2008 Atlanta tornado outbreak

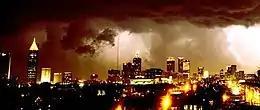
Tornado (shadow at left), after going through downtown Atlanta

The 2008 Atlanta tornado outbreak was a destructive and deadly tornado outbreak that affected the Southeastern United States on March 14–15, 2008. The most infamous tornado of the outbreak occurred on March 14 when an isolated EF2 tornado caused widespread damage across Downtown Atlanta, Georgia, including to the CNN Center and to the Georgia Dome, which was hosting the 2008 SEC men's basketball tournament. Other buildings that were damaged include the Georgia World Congress Center, and the Omni Hotel, which was evacuated after many windows were blown out. The Westin Peachtree Plaza Hotel suffered major window damage. The image of the building with all its windows blown out became famous and for a time was a symbol of the tornado. Centennial Olympic Park, SunTrust Plaza (now Truist Plaza) and historic Oakland Cemetery were also damaged.